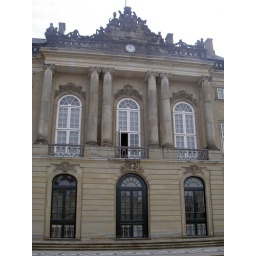
another building in the castle